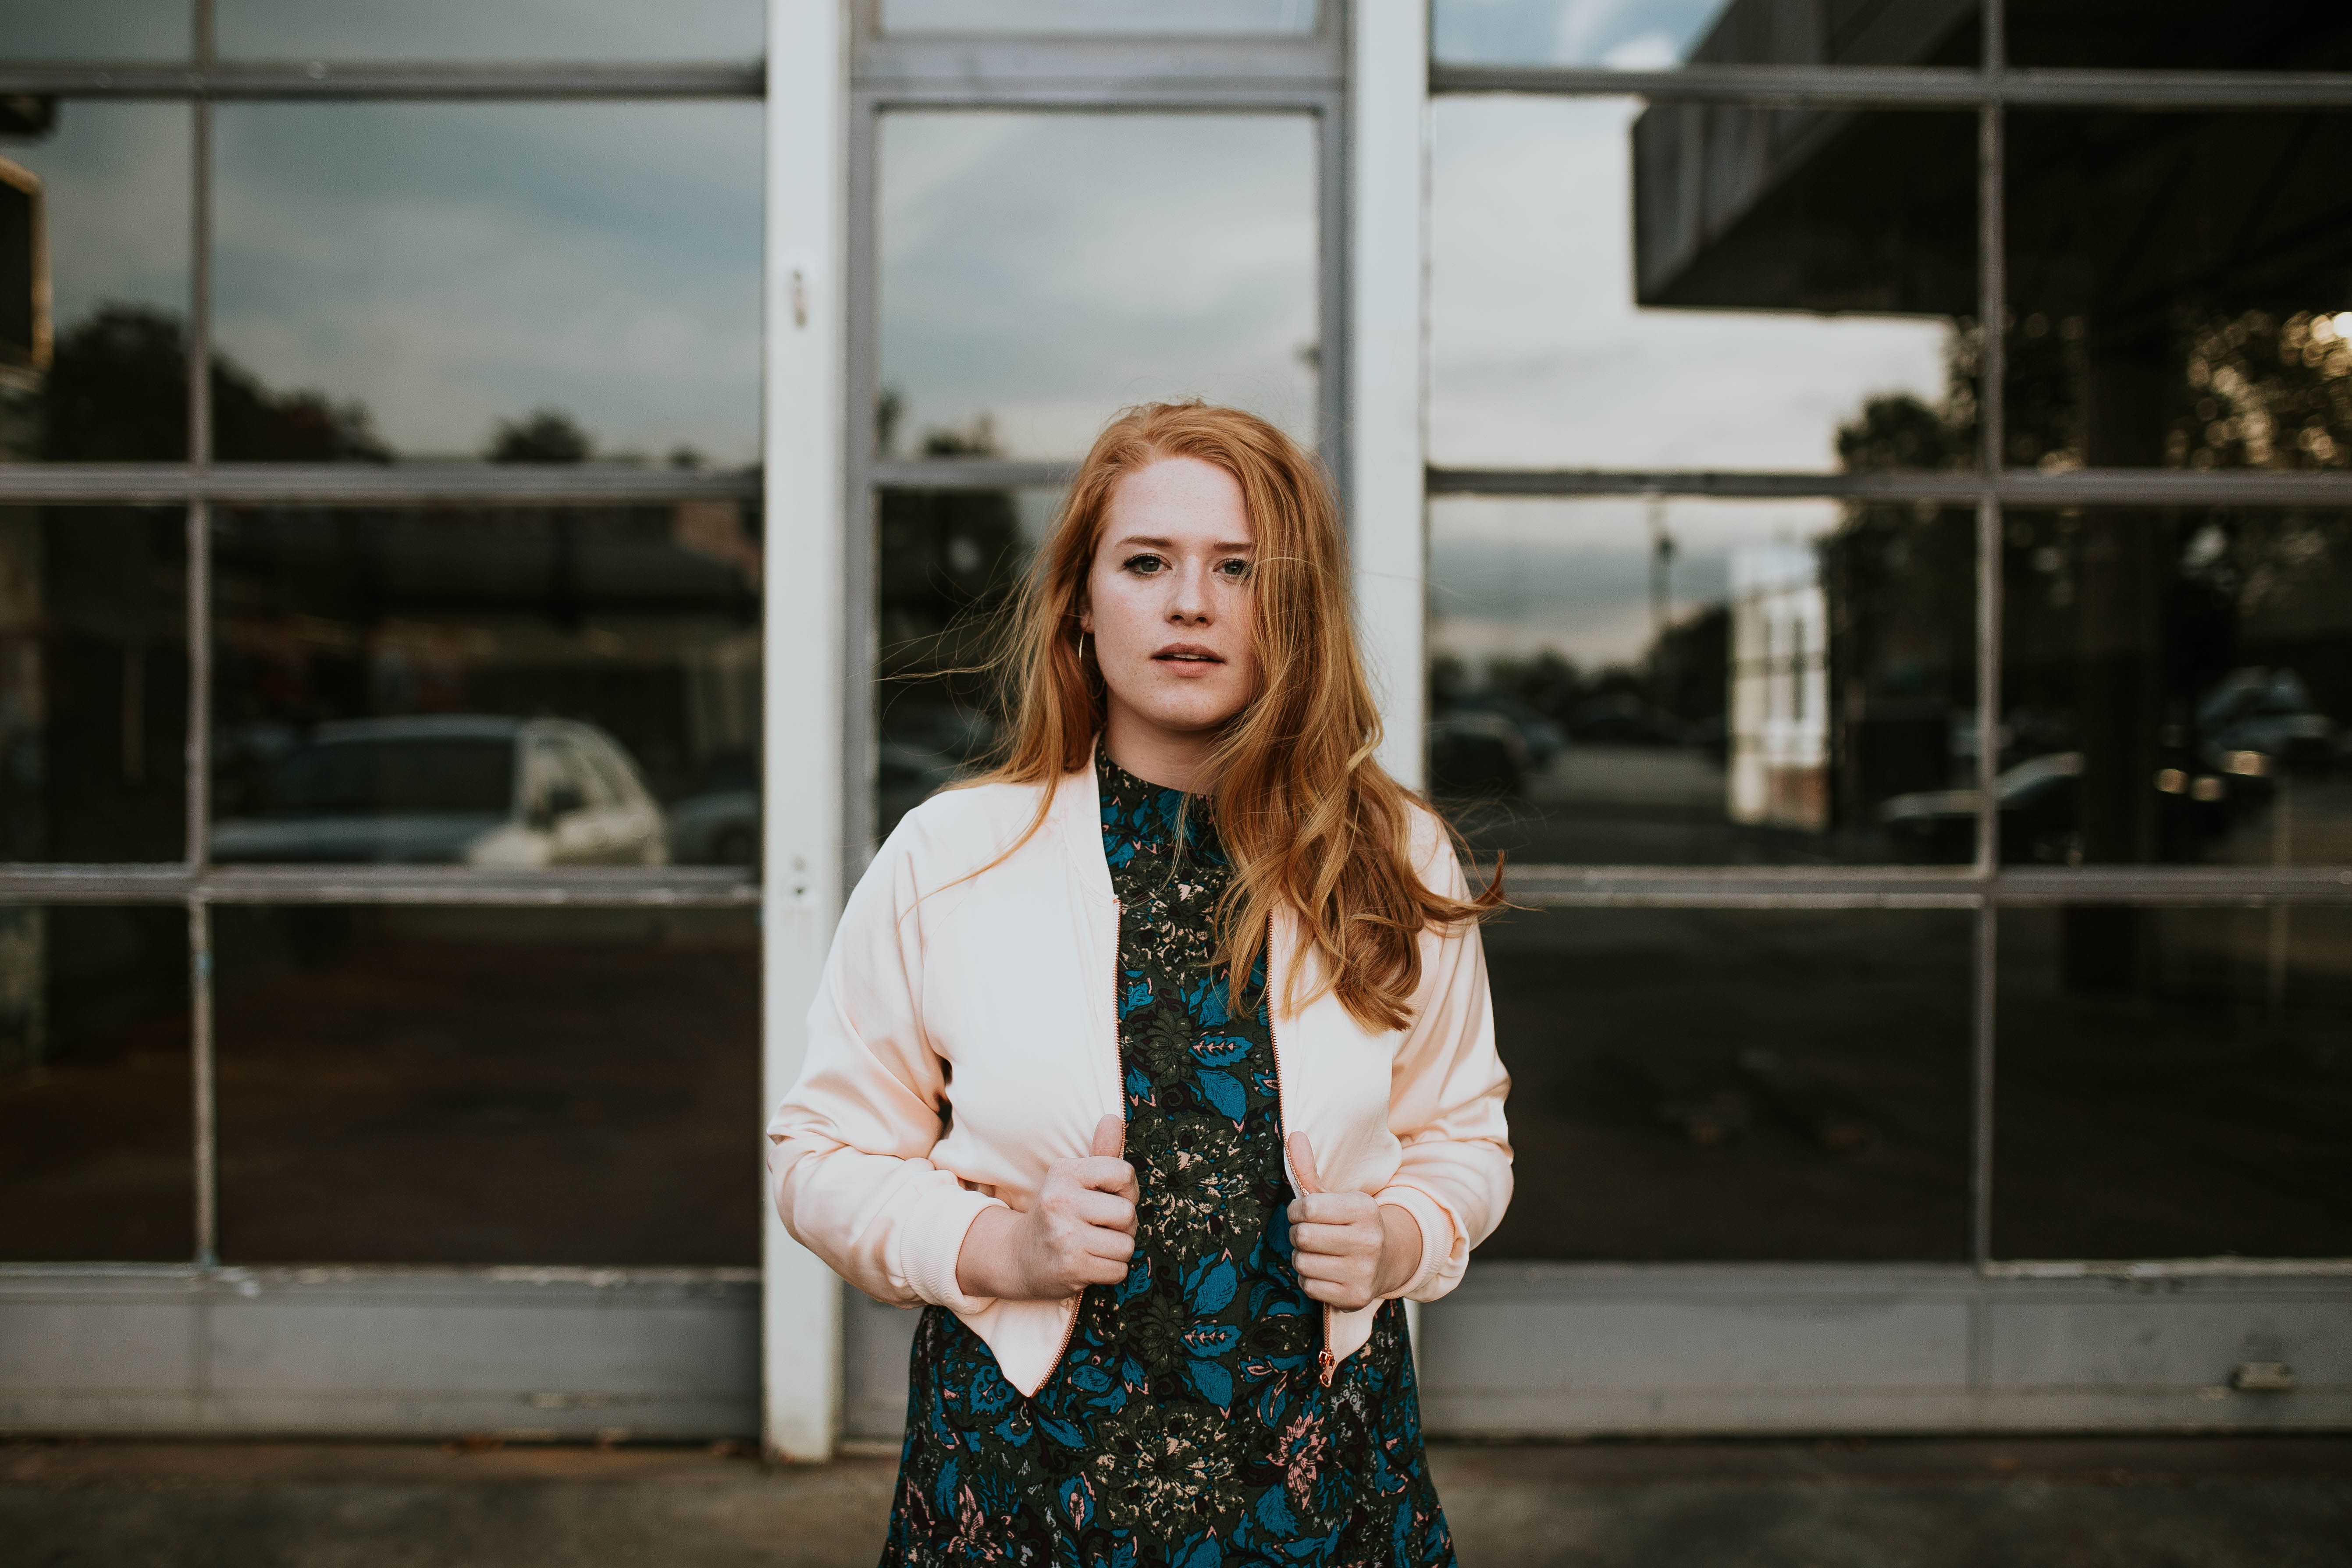
person, girl, woman, female, portrait, model, spring, fashion, clothing, lady, dress, photograph, snapshot, beauty, photo shoot, portrait photography